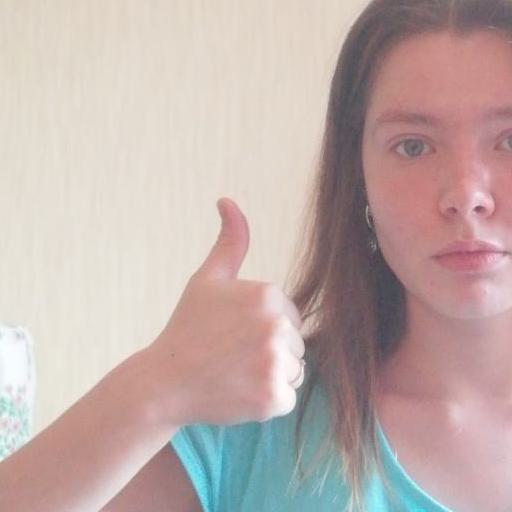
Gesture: like